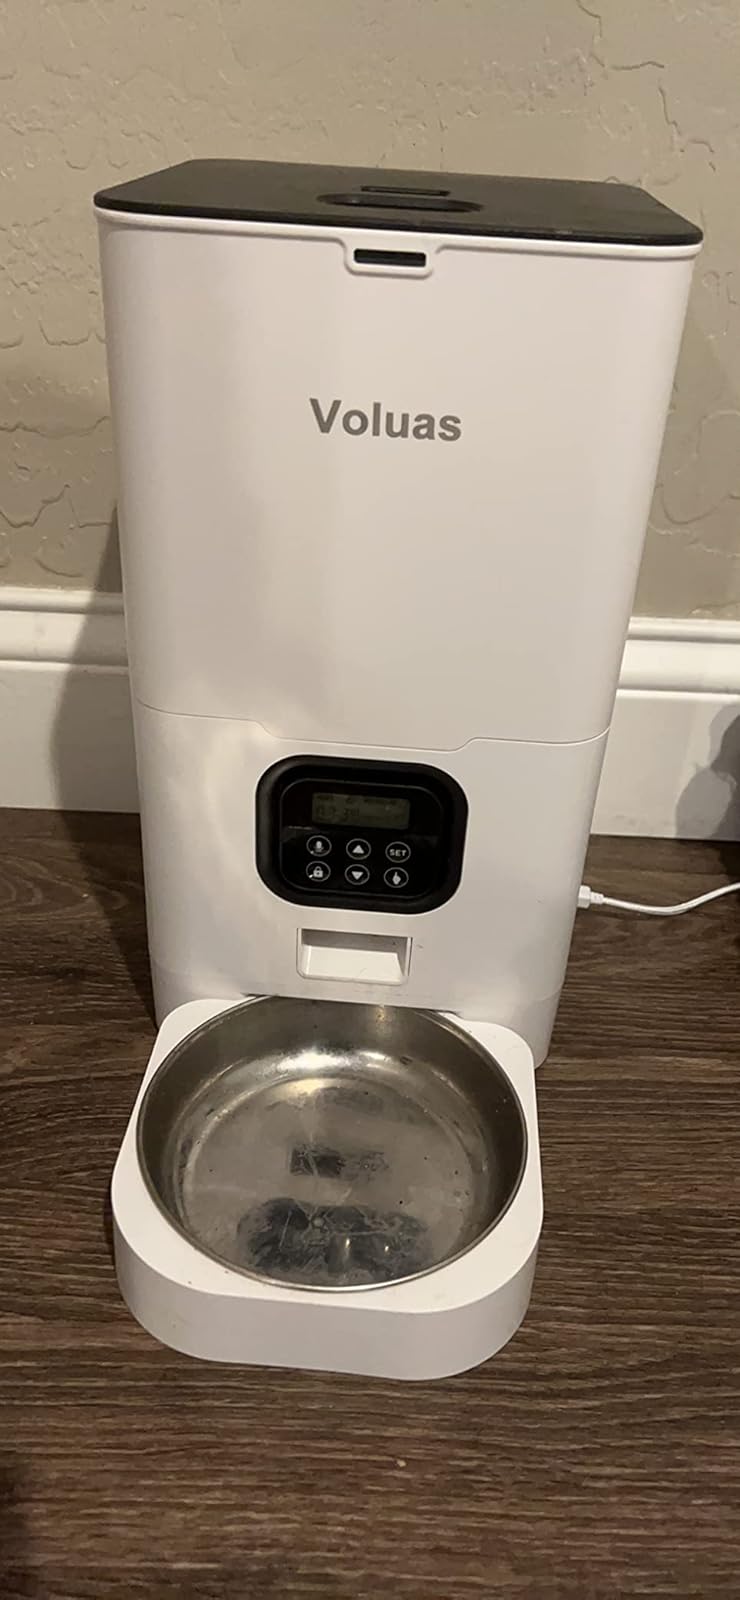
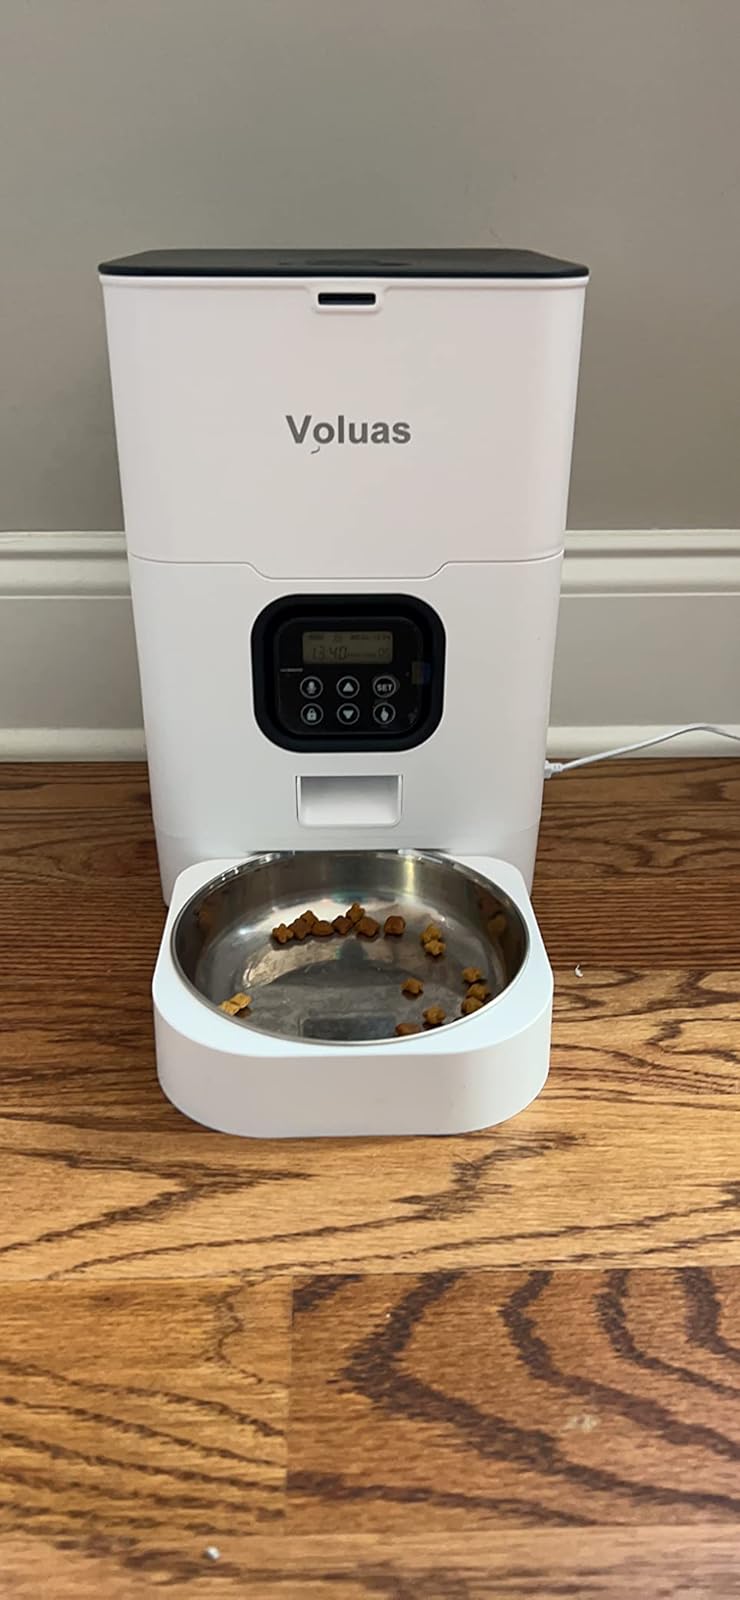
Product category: items_feeder
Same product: yes